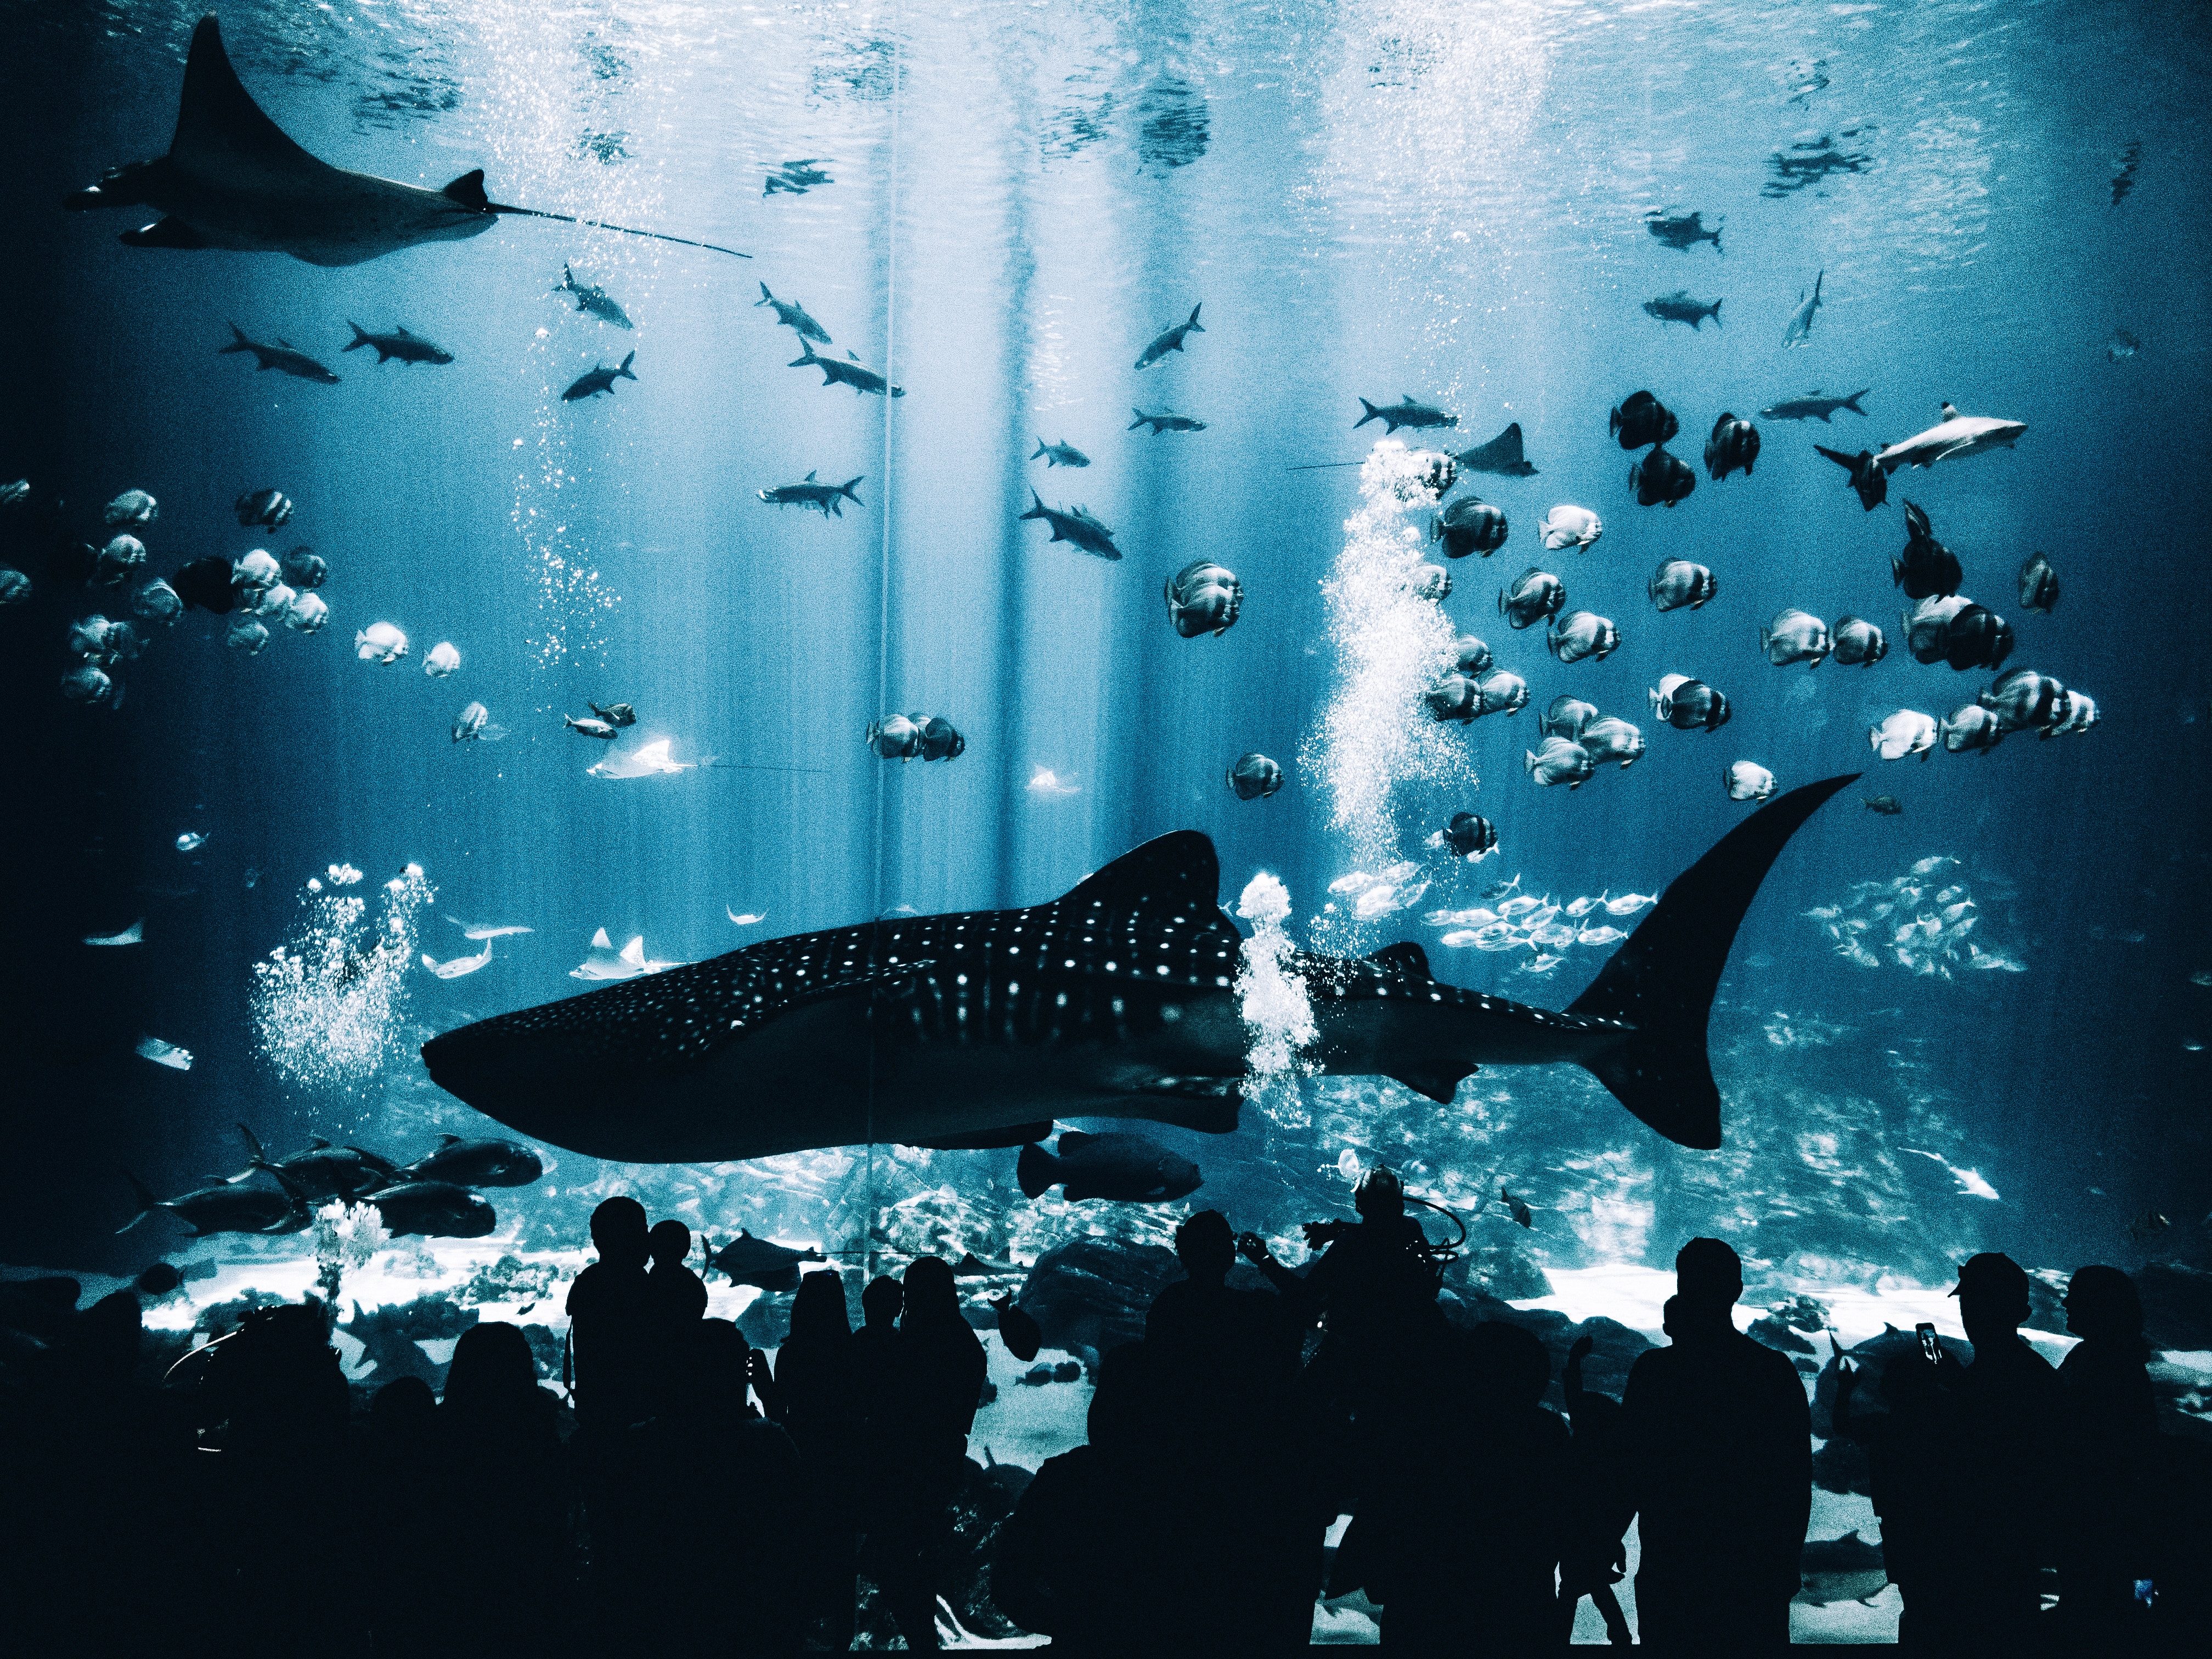
underwater, biology, blue, illustration, marine mammal, computer wallpaper, marine biology